Maguindanao

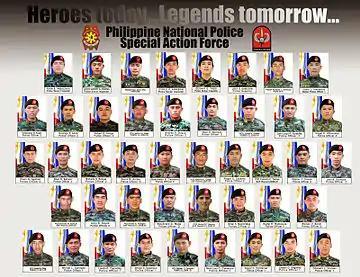
The 44 police officers who perished during the clash

On November 23, 2009, a 2010 gubernatorial election caravan supporting Esmael Mangudadatu, vice mayor of Buluan, was attacked. Fifty-seven people were killed, including Mangudadatu's wife and sisters, supporters, local journalists, and bystanders. On December 4, 2009, a number of homes belonging to the Ampatuan political family were raided in connection with the massacre.